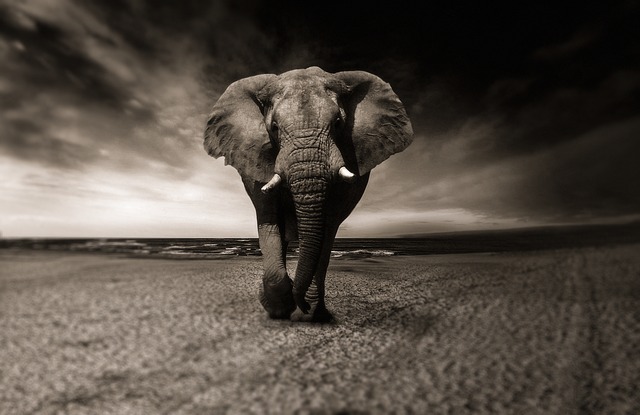
Label: elefante